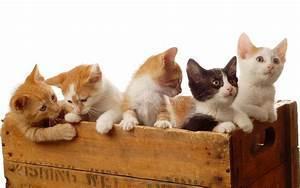
cat